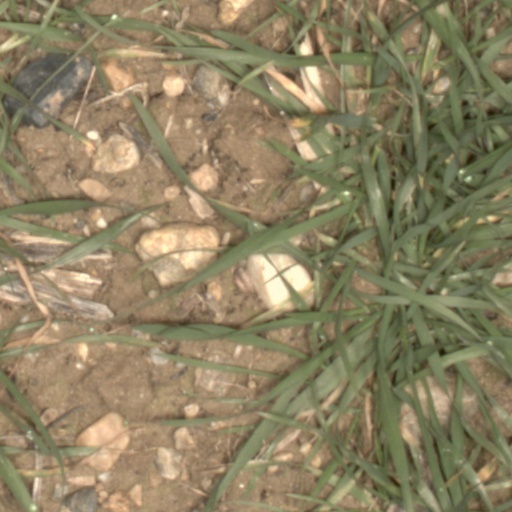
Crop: wheat